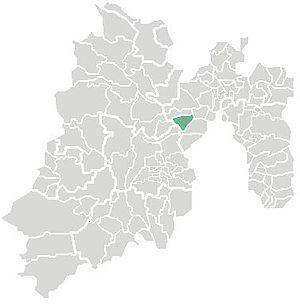
Jilotzingo est une municipalité de l'État de Mexico, au Mexique. Elle couvre une superficie de 143,66 km² et compte 19 013 habitants en 2015.